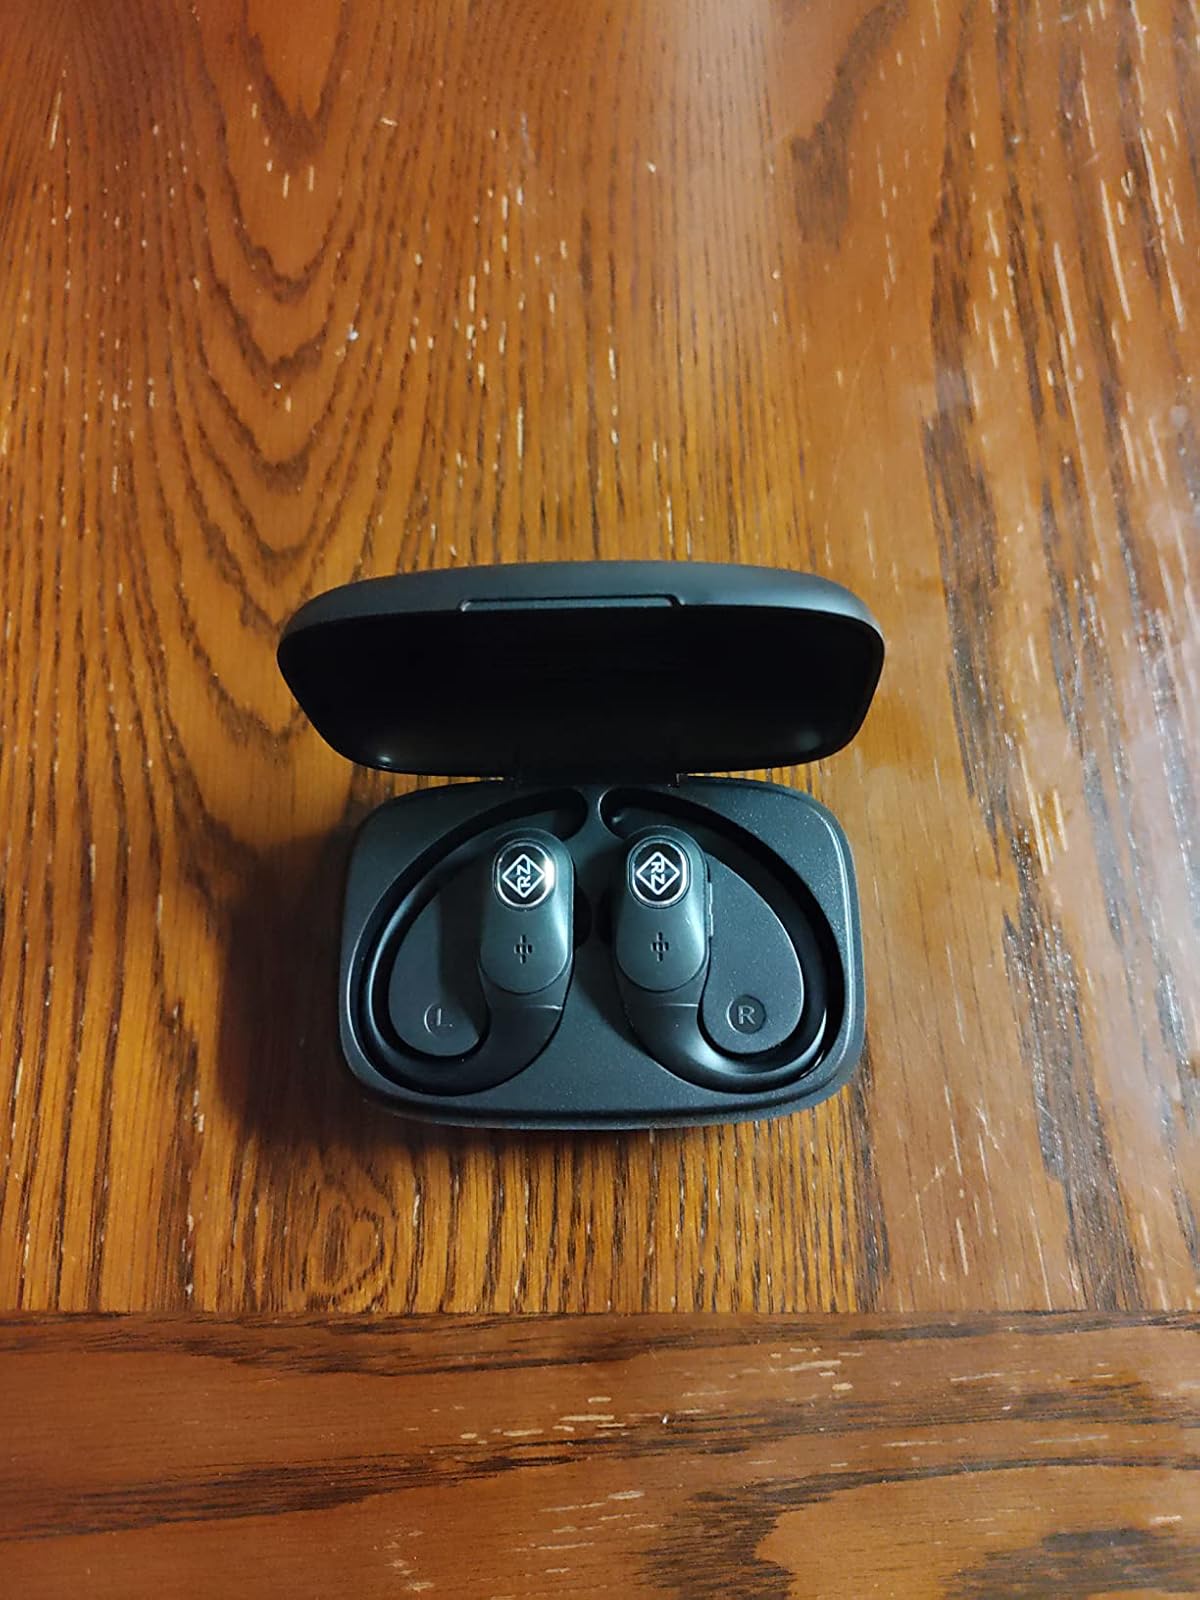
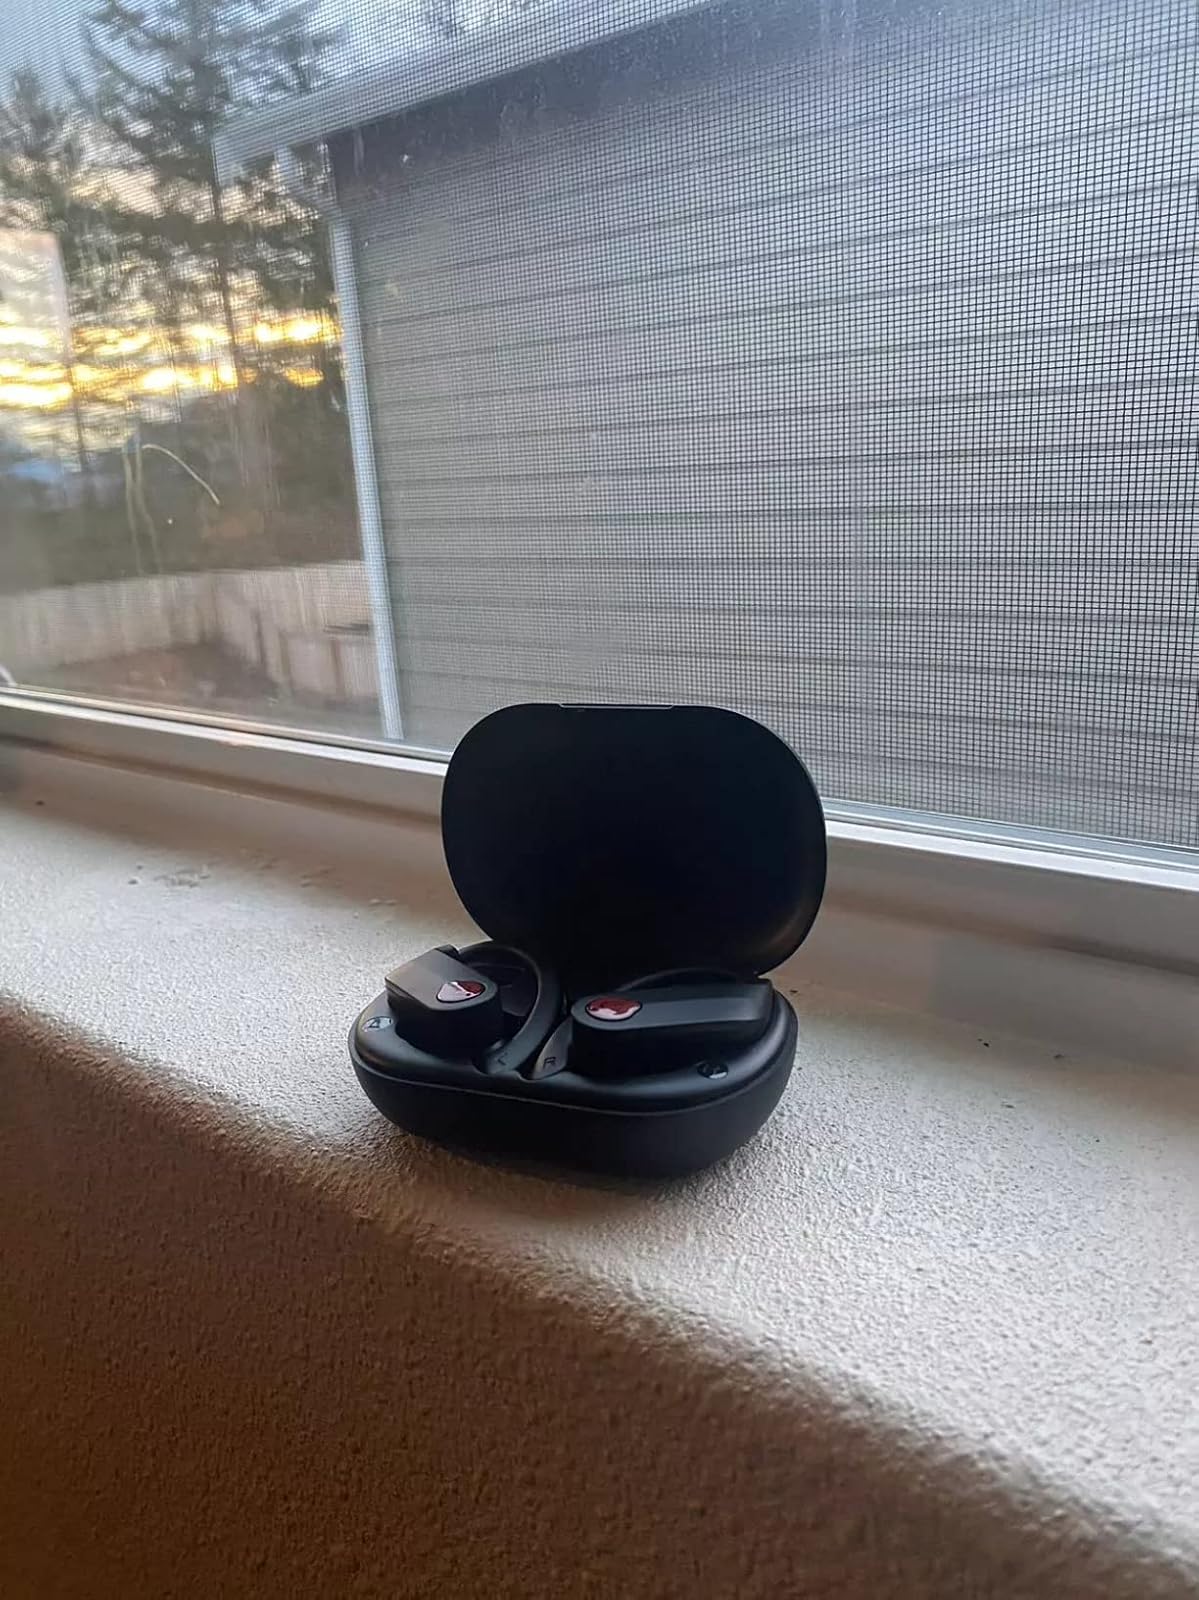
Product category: earbuds
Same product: no